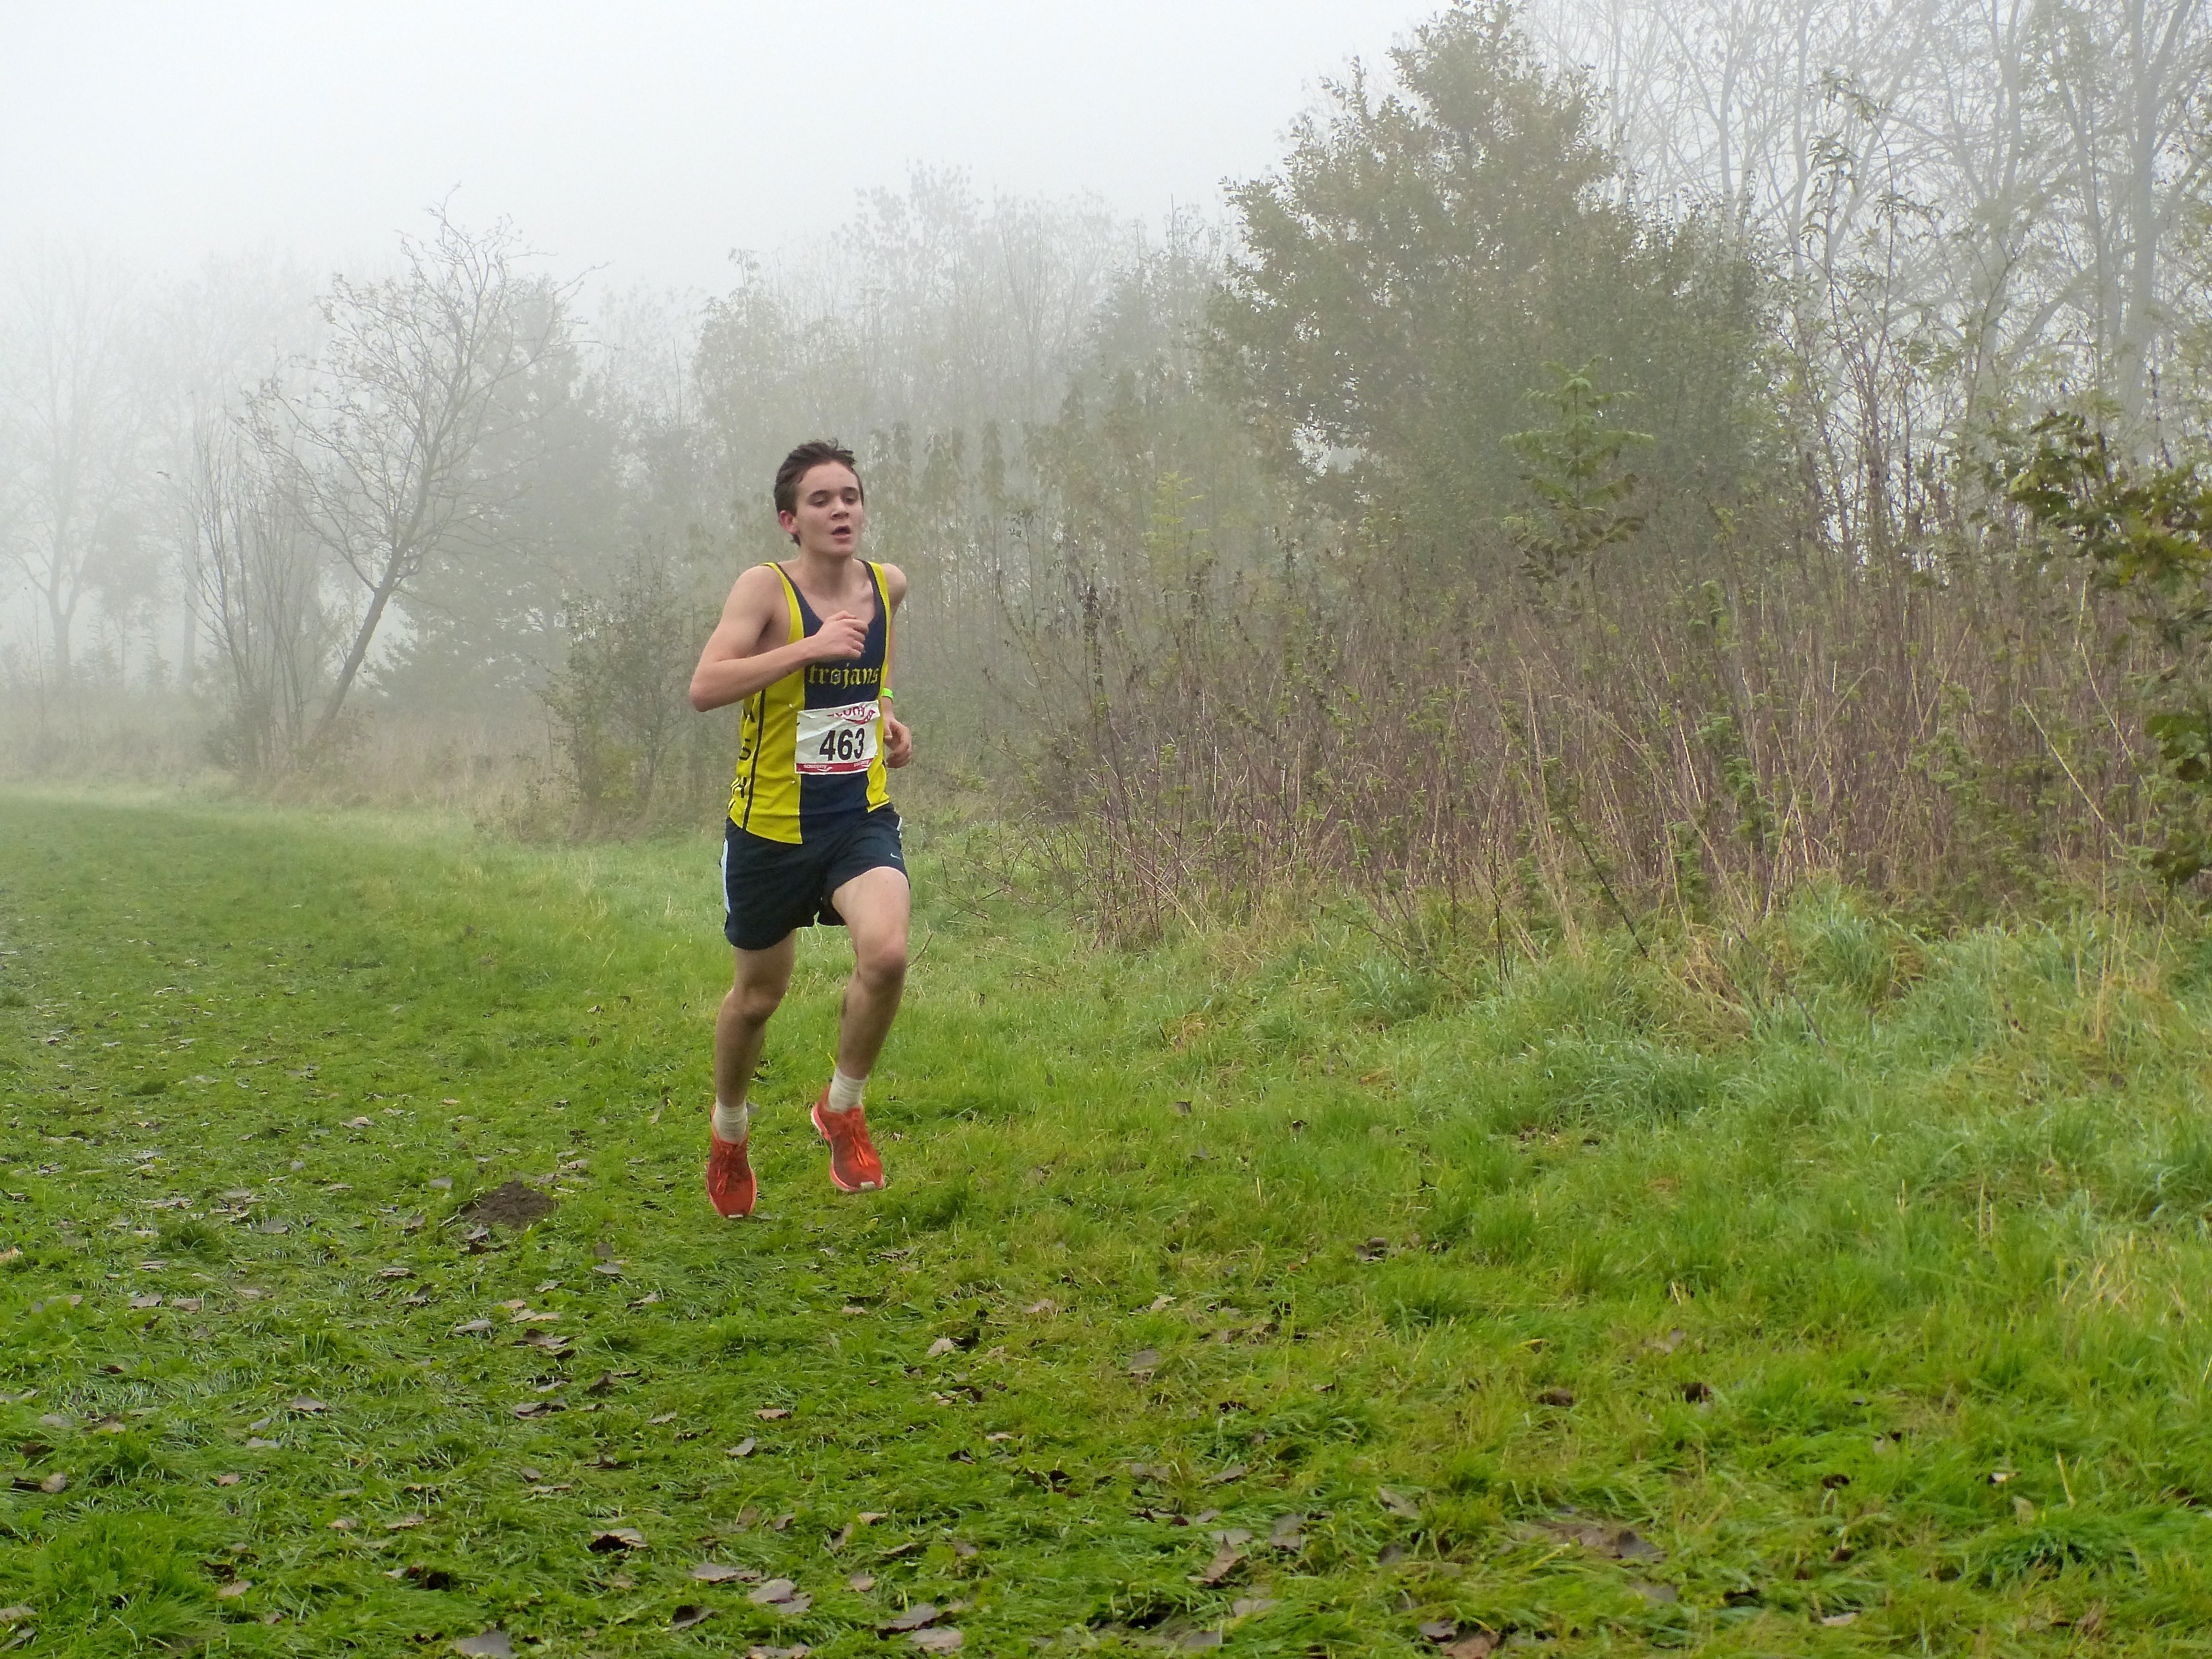
person, fog, mist, trail, sport, meadow, running, recreation, jogging, ash, crosscountry, belgium, race, competition, team, sports, championship, endurance, athletics, xc, antwerp, necis, physical exercise, outdoor recreation, human action, ultramarathon, duathlon, cross country running